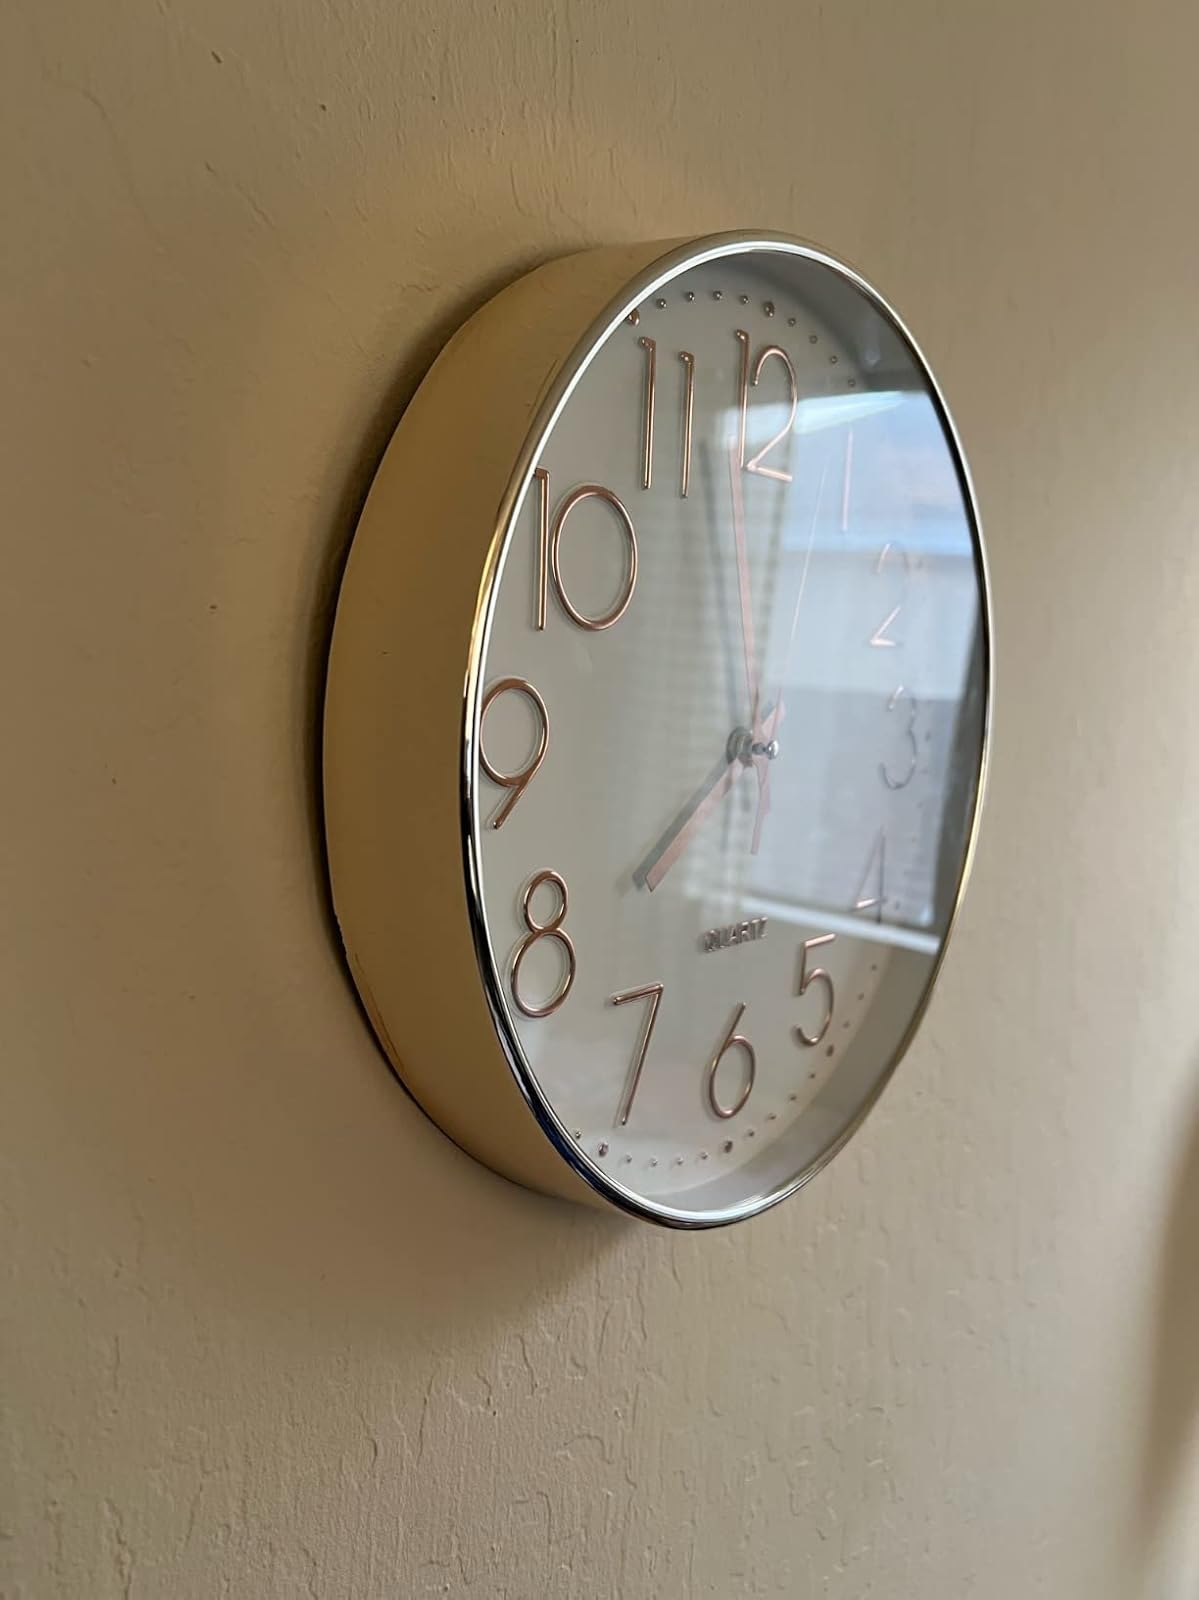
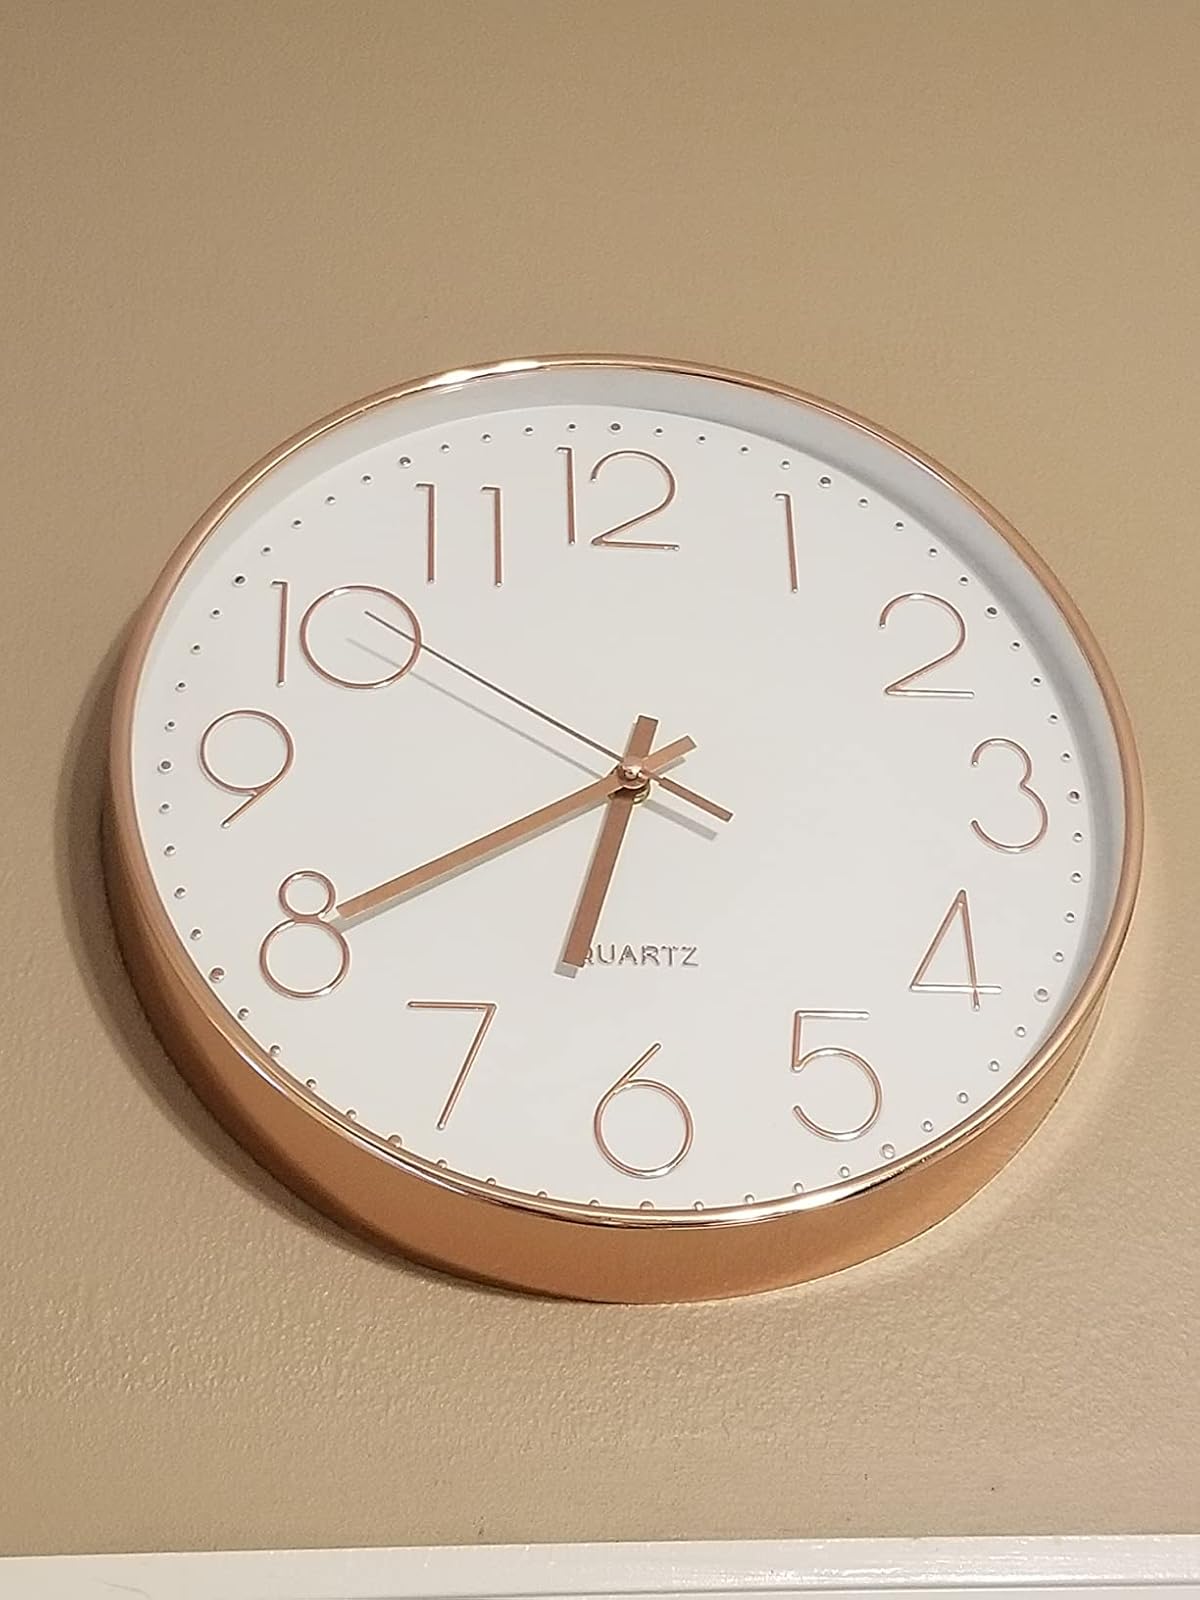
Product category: clock
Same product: yes